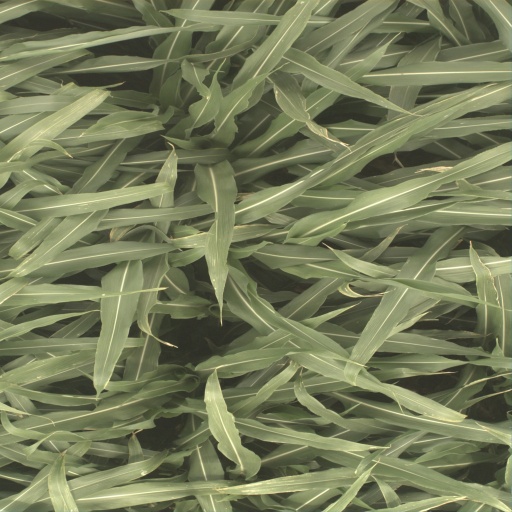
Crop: sorghum